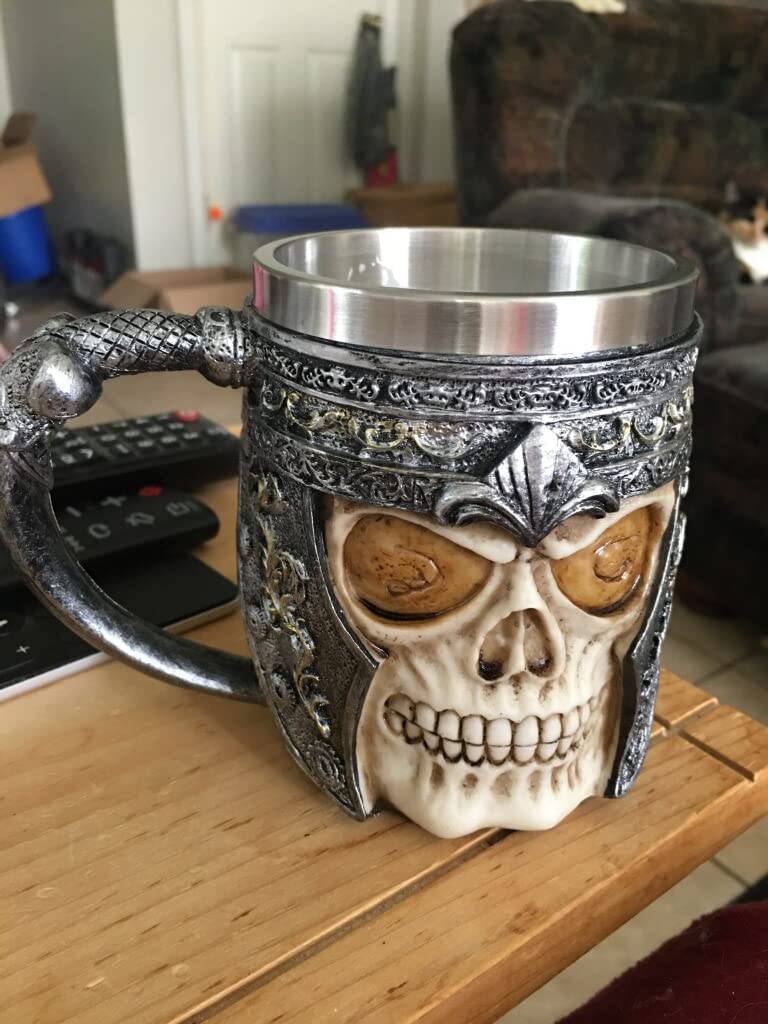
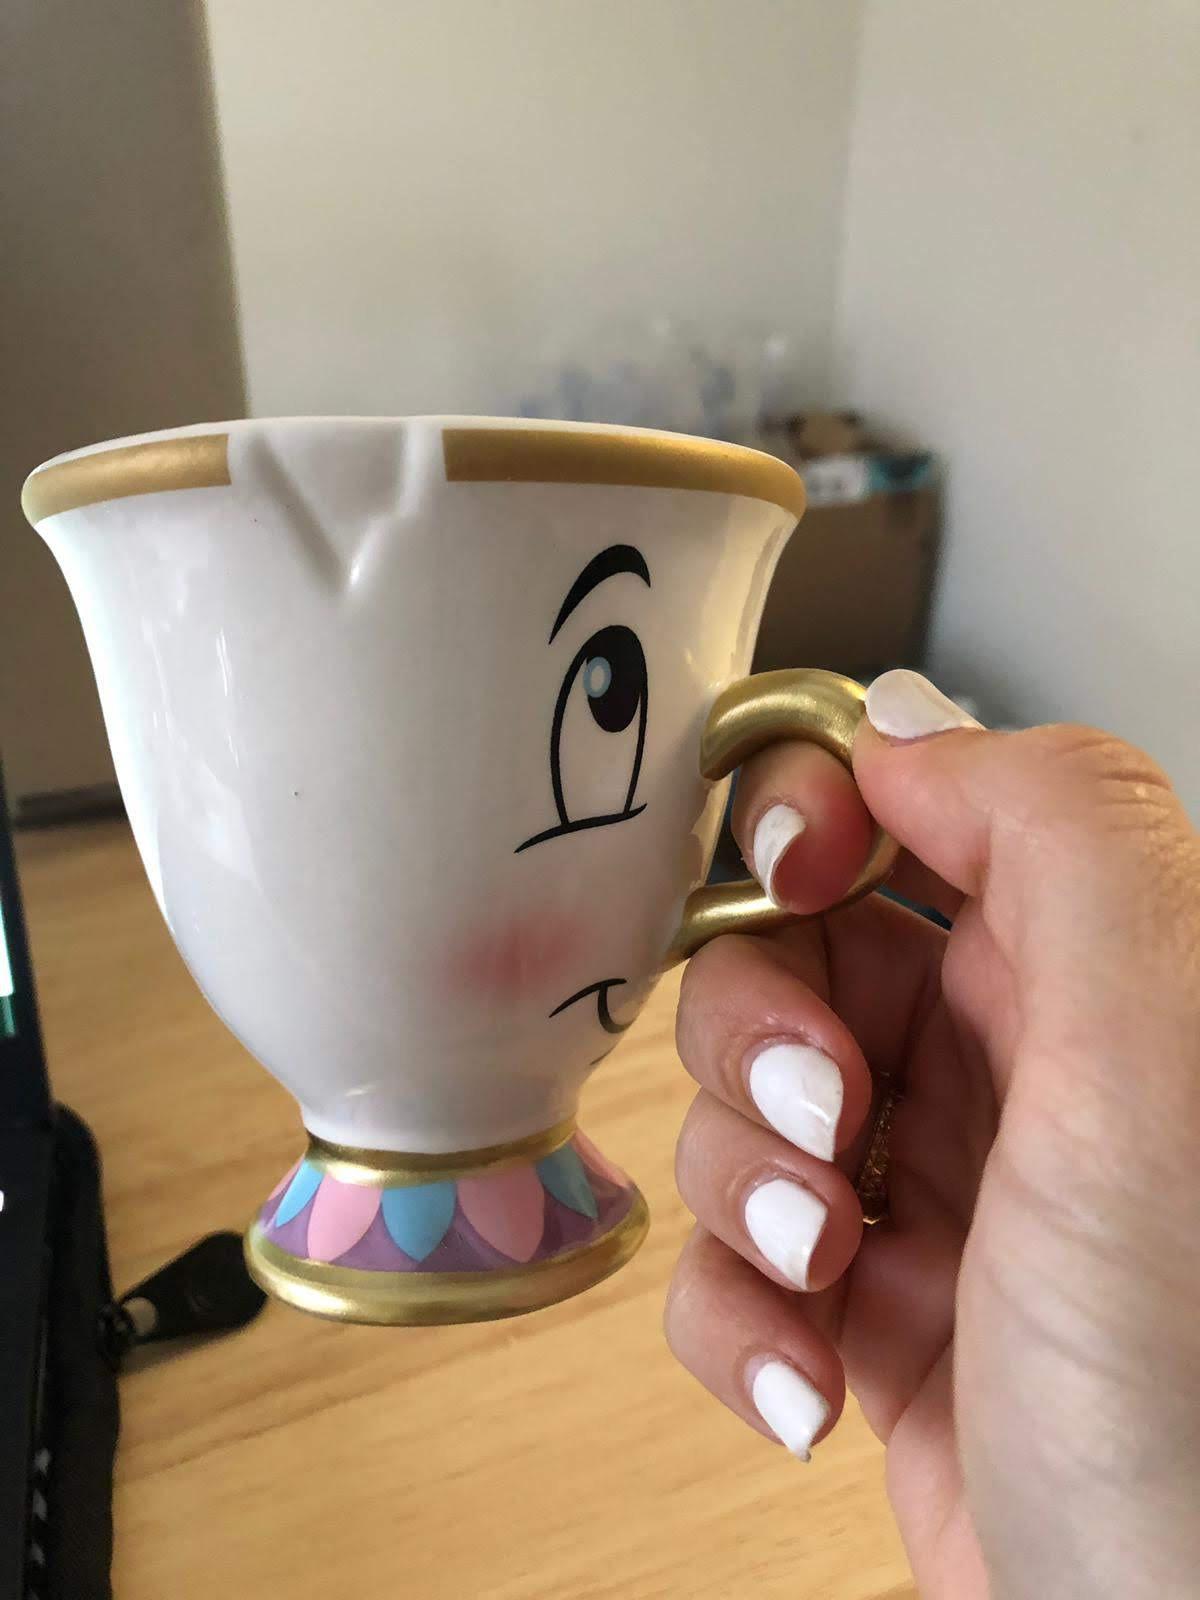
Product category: items_mug
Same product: no